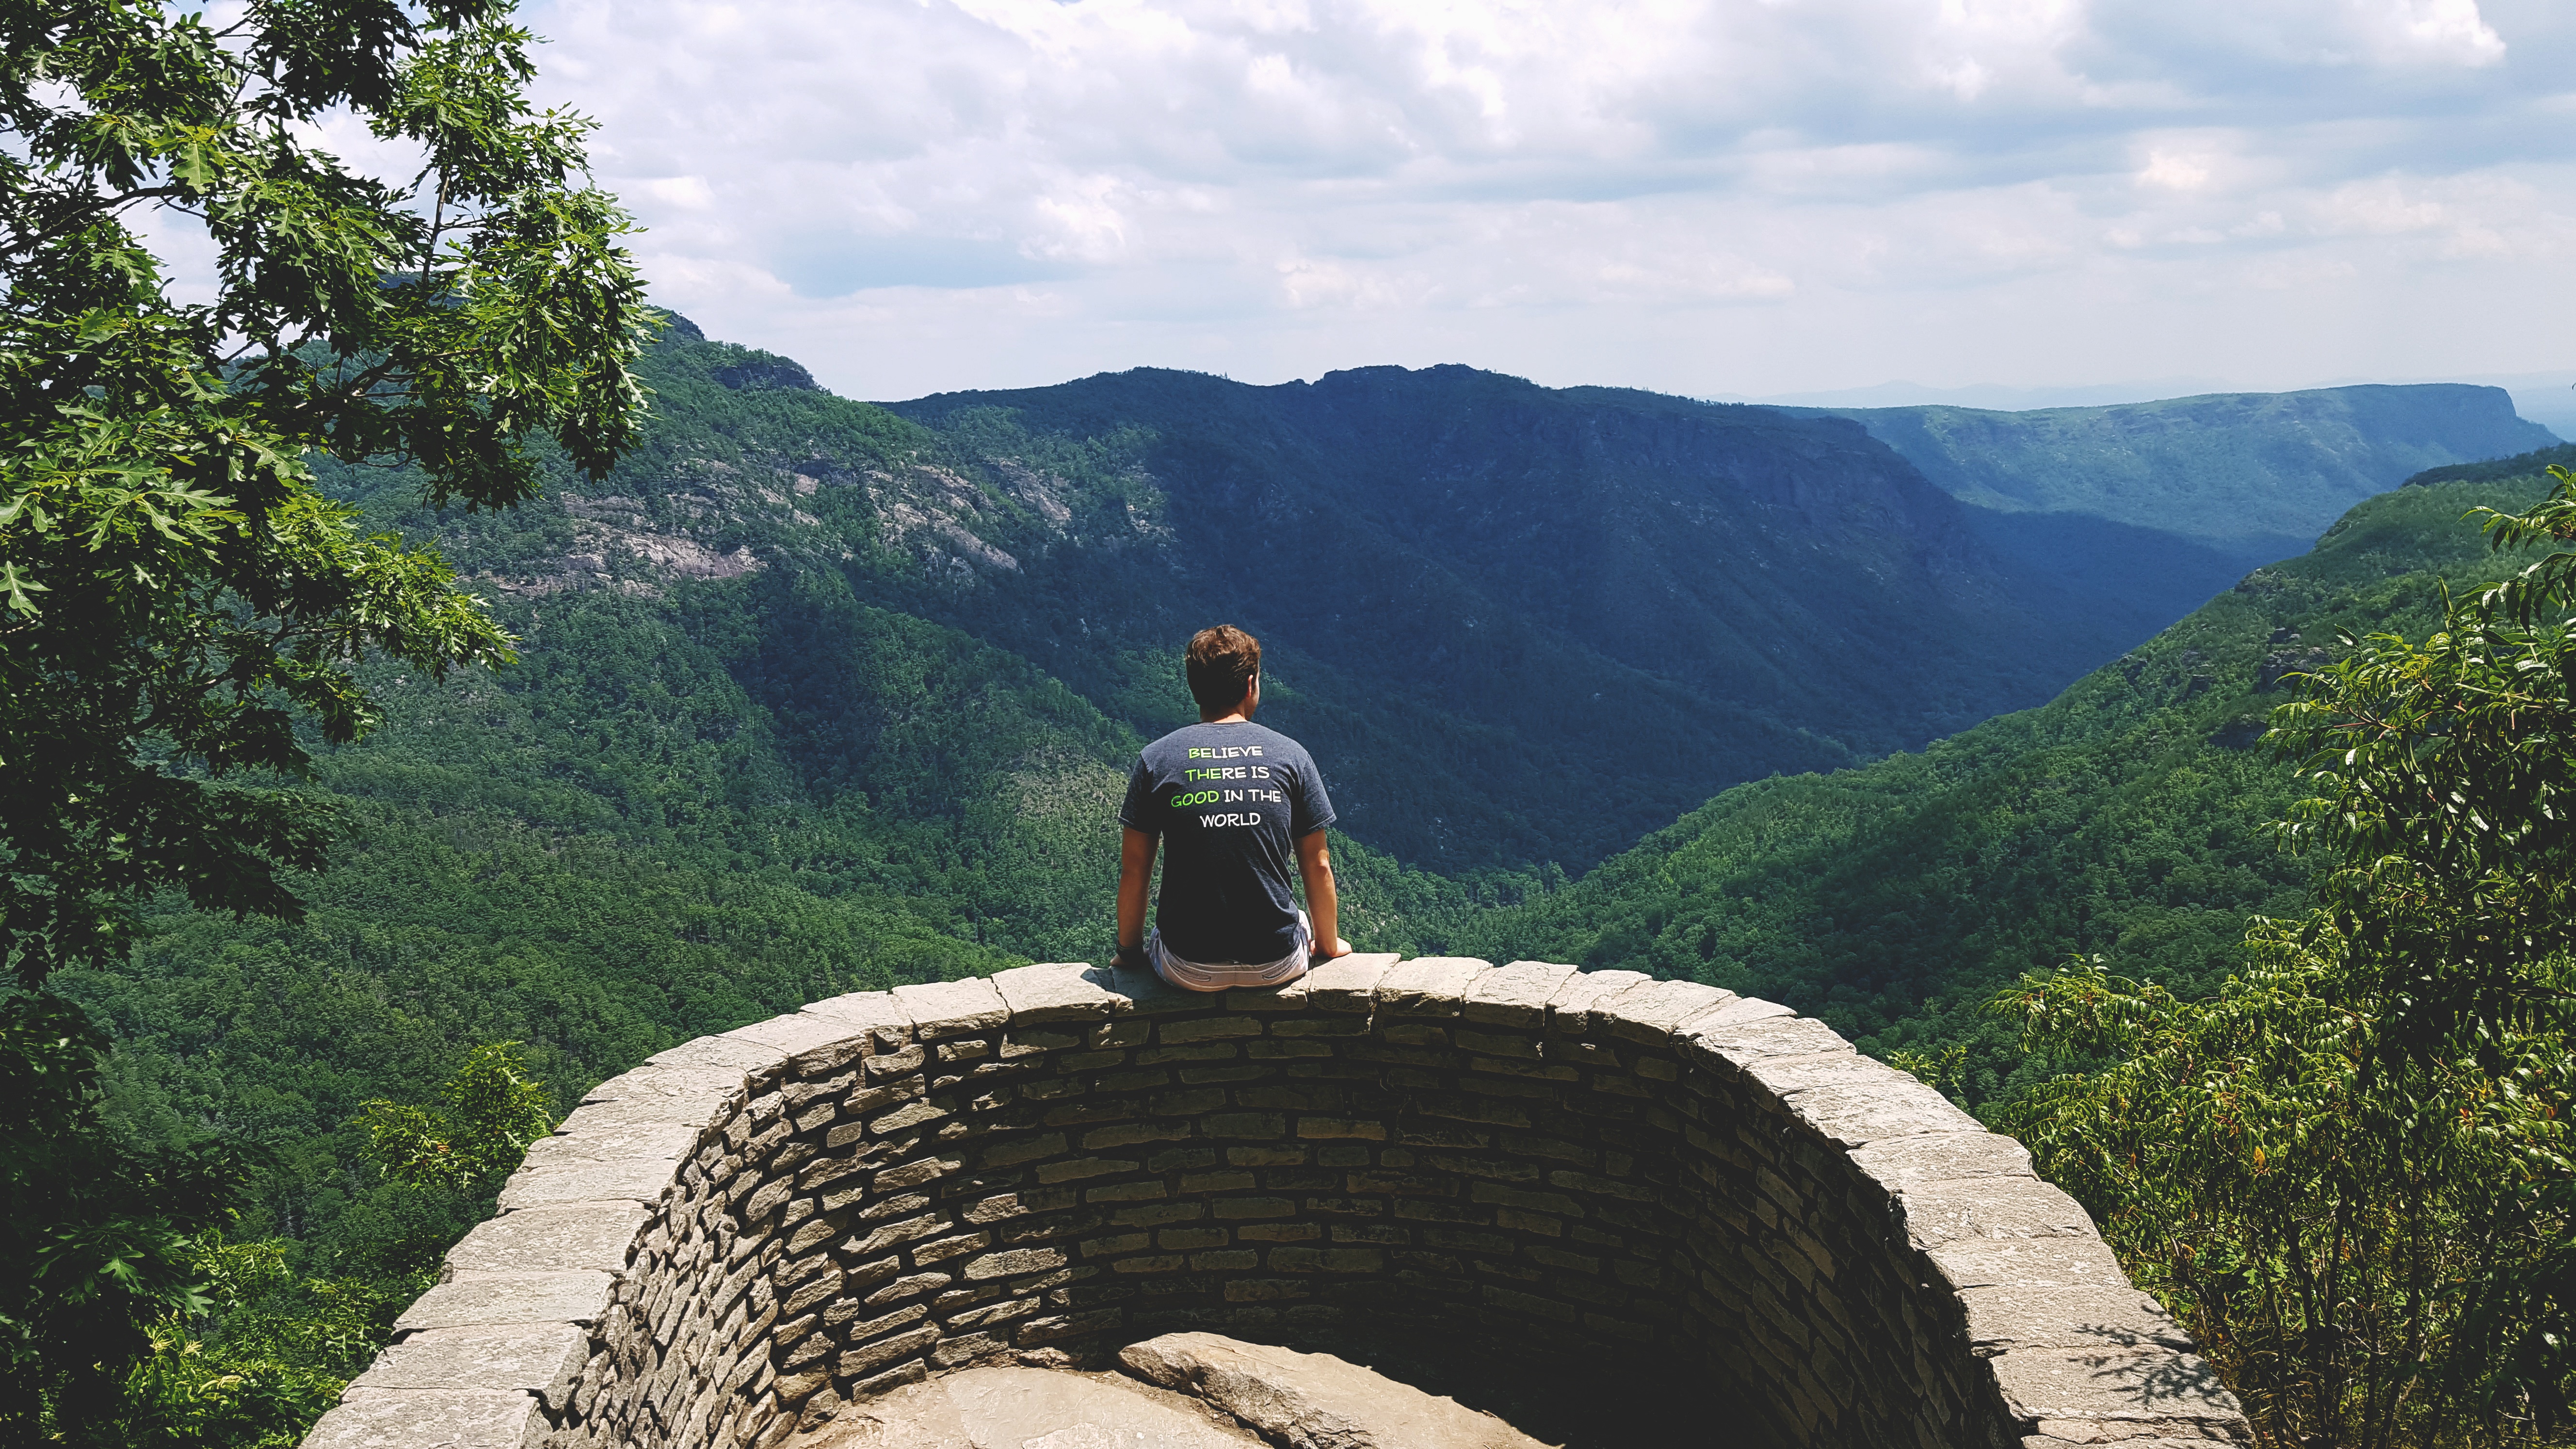
man, tree, forest, walking, mountain, hiking, hill, adventure, view, mountain range, vacation, travel, tourism, ridge, geology, backpacking, mountainous landforms